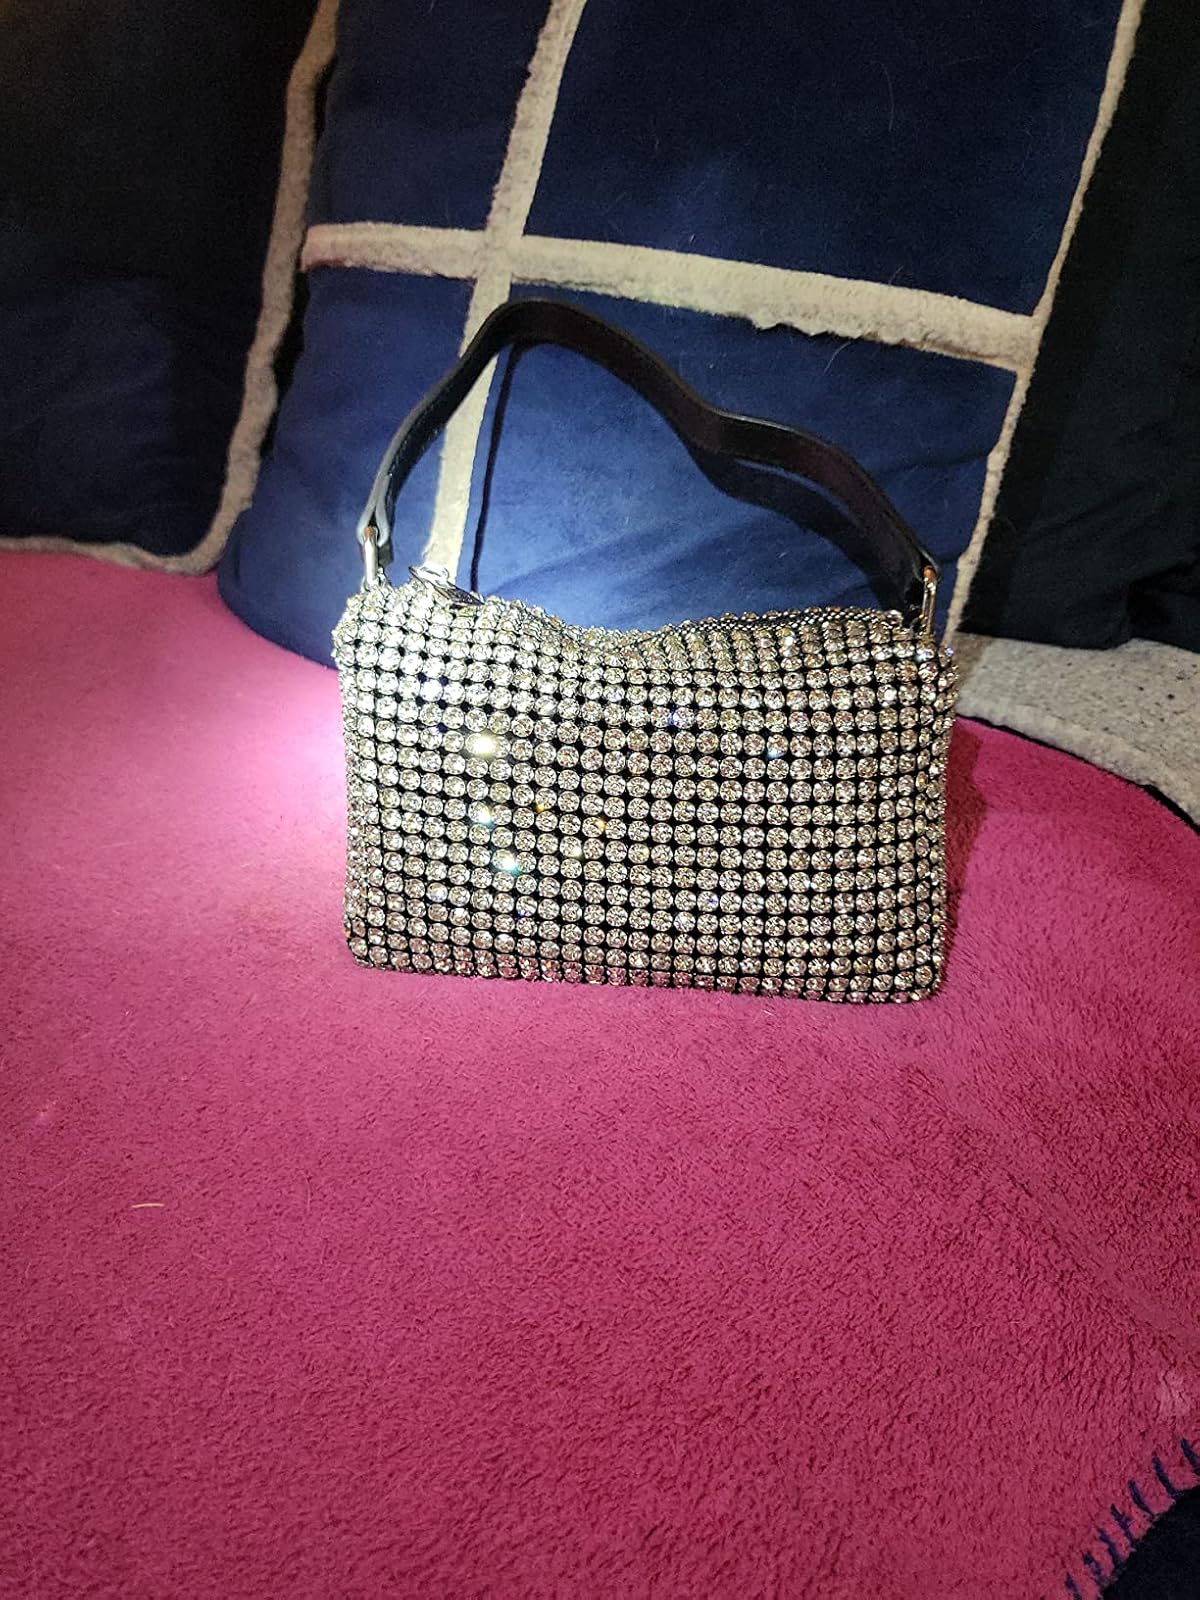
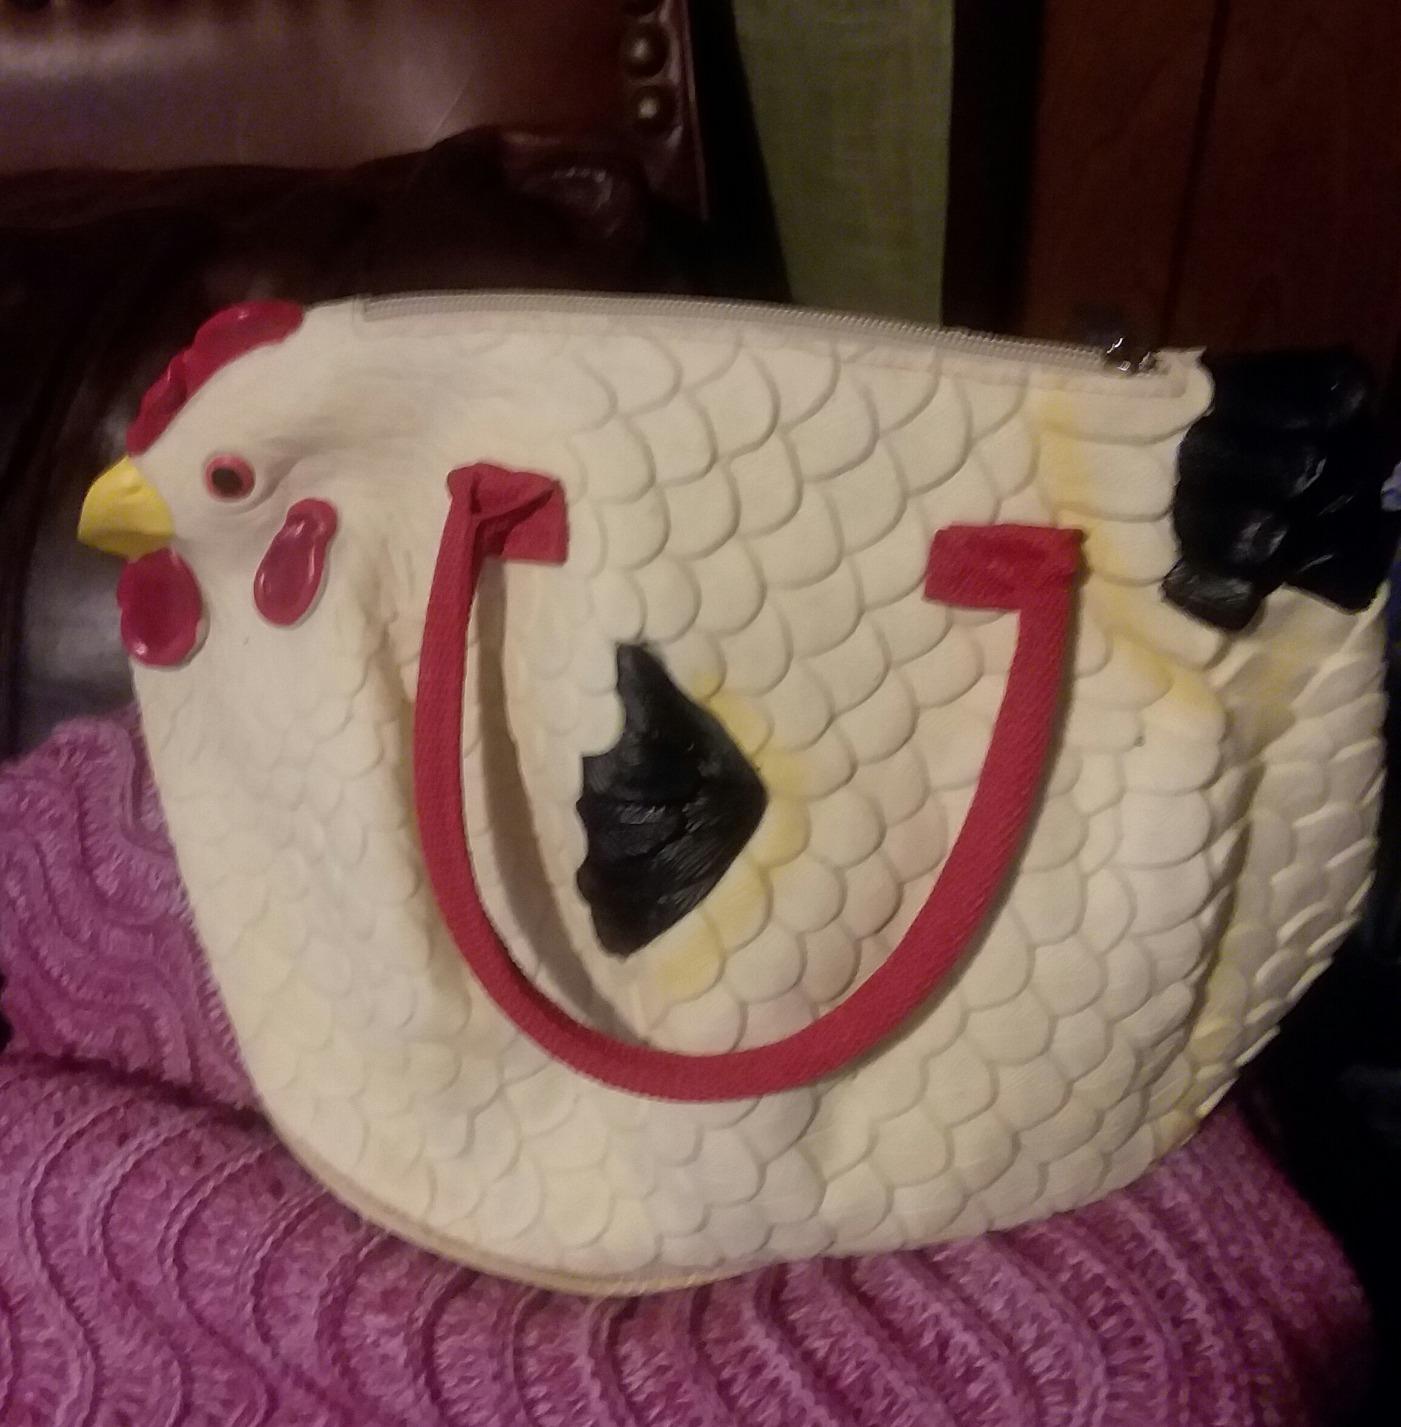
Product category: accessories_handbag
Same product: no